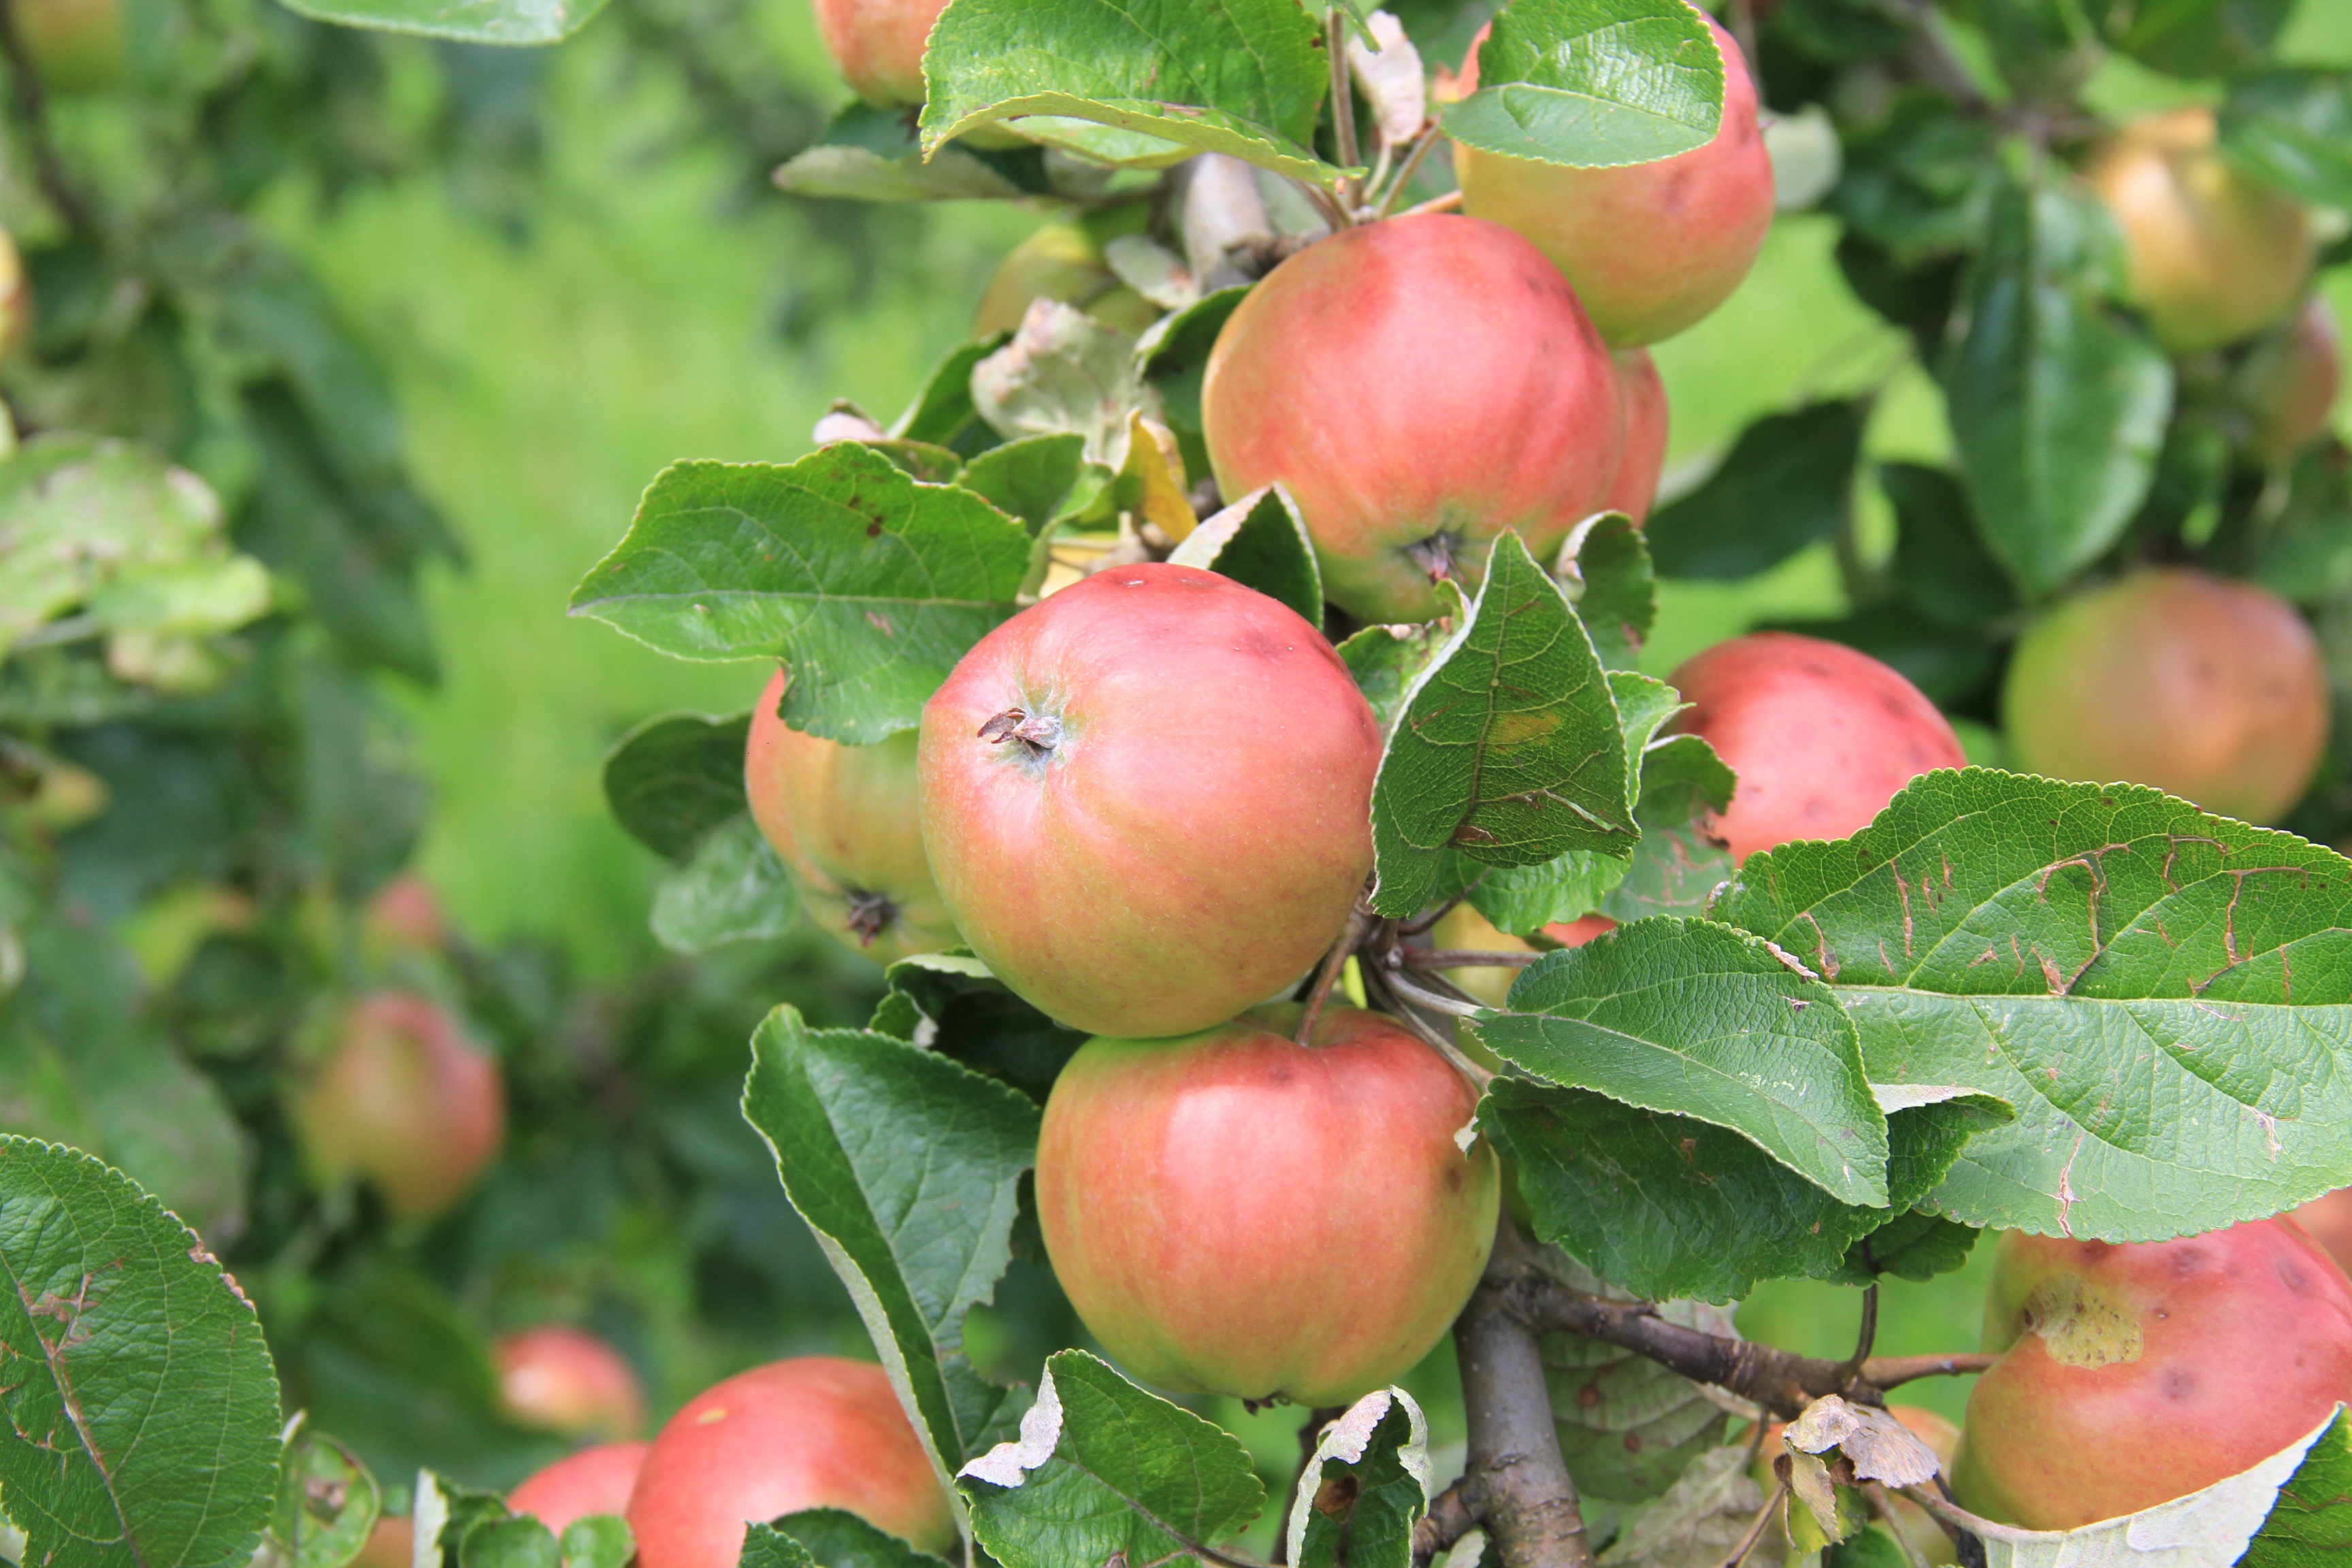
apple, tree, plant, fruit, flower, food, red, produce, apple tree, rose hip, flowering plant, rose family, acerola, malpighia, land plant